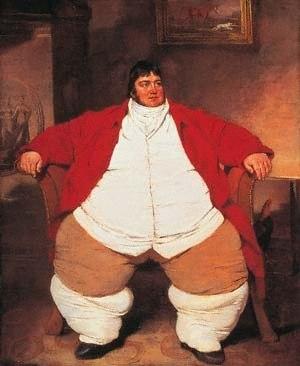
Daniel Lambert, né le 13 mars 1770 à Leicester et mort le 21 juin 1809 à Stamford, était un britannique célèbre pour son poids de 335 kg. Il avait probablement plus de 2 m de tour de taille.